Lockheed F-104 Starfighter

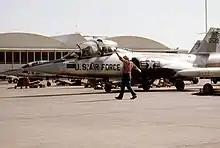
A German TF-104G at Luke AFB, 1982

The F-104C entered service with USAF Tactical Air Command (TAC) as a multi-role fighter and fighter-bomber. The 479th Tactical Fighter Wing (TFW) at George AFB, California, was the first unit to be equipped with the type, in September 1958. Commencing with Operation Rolling Thunder, the Starfighter was used both in the air-superiority and air-support roles. On 19 April 1965 the 476th Tactical Fighter Squadron (TFS) of the 479th TFW arrived at Da Nang AB to help protect US F-105 Thunderchief fighter-bombers against MiG-17s and especially MiG-21s that were beginning to be flown by the Vietnamese People's Air Force (VPAF). The F-104 was also deployed extensively as a barrier combat air patrol (BARCAP) protector for the EC-121D Warning Star airborne early warning aircraft patrolling off the North Vietnamese coast. The F-104s were successful in deterring MiG interceptors and performed well as close support aircraft, though they were largely uninvolved in aerial combat and recorded no air-to-air kills during the conflict. The North Vietnamese were well aware of the F-104's performance, and the 479th TFW's pilots felt that the MiGs deliberately avoided engaging them. Twenty-five MiG kills were scored by fighters controlled by EC-121 Big Eye missions, and their Starfighter escorts played a vital role in ensuring their safety.